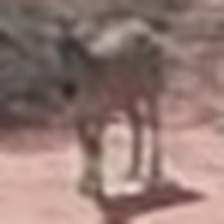
Pose orientation: front-left